Stockton Hall

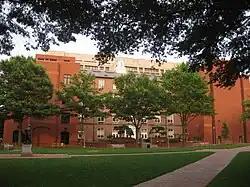
Stockton Hall is flanked by two post modern classroom buildings.

Stockton Hall is a building on the campus of George Washington University in Washington, D.C. It was listed on the District of Columbia Inventory of Historic Sites in 1987 and on the National Register of Historic Places in 1991.